Aubeterre-sur-Dronne

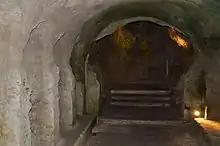
Crypt of the Subterranean Church of Saint-Jean where there is an image

The Subterranean monolithic church of Saint-Jean is one of the main rock-hewn churches of France. It has two "sisters" in the region: the "Monolithic church of Saint-Émilion and the Chapel of the Hermitage of Saint-Martial at Mortagne-sur-Gironde.